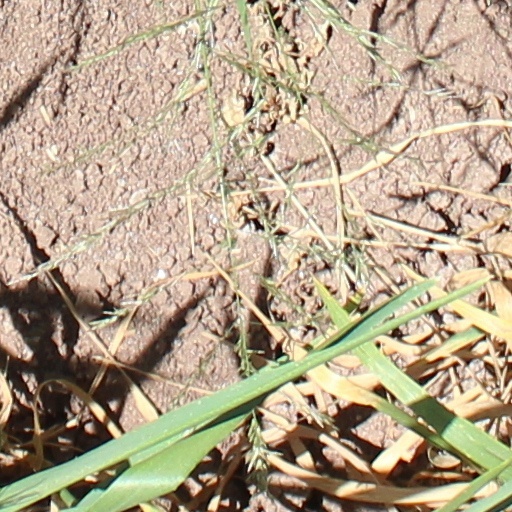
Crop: wheat